Convent of the Capuchos (Sintra)

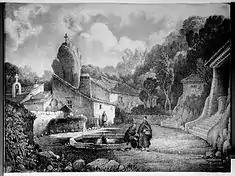
An engraving of life within the confines of the convent

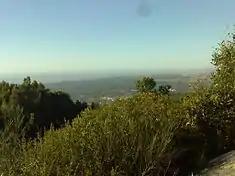
The view from the Sintra Mountains towards the Atlantic coast alongside the convent

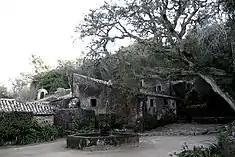
The courtyard as it looks, showing the natural weathering and symbiosis with the environment

The convent was founded in 1560 and consisted of eight monks that arrived from the convent of Arrábida under the authority of D. Álvaro de Castro, counsellor of state and administrator for King Sebastian of Portugal. The sanctuary was established to the invocation of "Santa Cruz" ("Holy Cross") and was originally the inspiration of Álvaro de Castro's father, the former fourth Viceroy of India, D. João de Castro (1500–1548). According to a legend, João de Castro was hunting in the mountains of Sintra and, chasing a deer, he found himself lost. Tired from his search, he fell asleep against a rock and in a dream, he received a divine revelation to erect a Christian temple on the site. The convent followed the Franciscan rule and belonged to the Order of Friars Minor, or Capuchins.